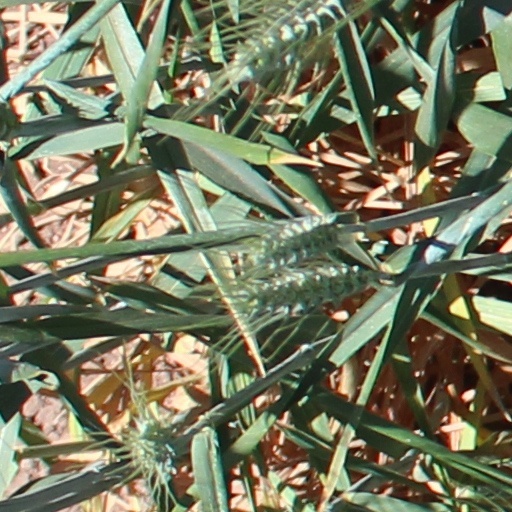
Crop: wheat